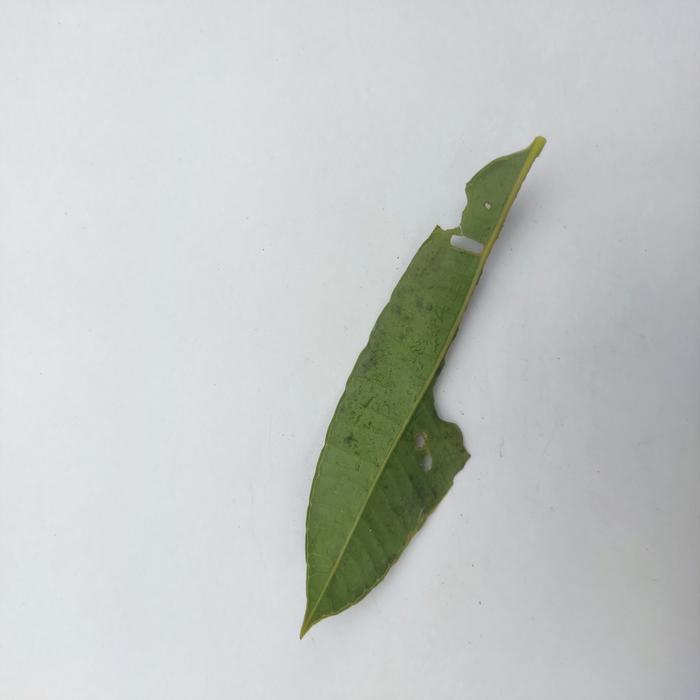
Crop: Hog Plum
Leaf condition: Caterpillars_Infestation